1932 Memorial Cup

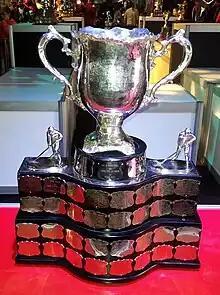
Silver bowl trophy with two large handles, mounted on a wide black plinth engraved with team names on silver plates.

The 1932 Memorial Cup final was the 14th junior ice hockey championship of the Canadian Amateur Hockey Association. The George Richardson Memorial Trophy champions Sudbury Cub Wolves of the Northern Ontario Hockey Association in Eastern Canada competed against the Abbott Cup champions Winnipeg Monarchs of the Manitoba Junior Hockey League in Western Canada. In a best-of-three series, held at Shea's Amphitheatre in Winnipeg, Manitoba, Sudbury won their 1st Memorial Cup, defeating Winnipeg 2 games to 1.